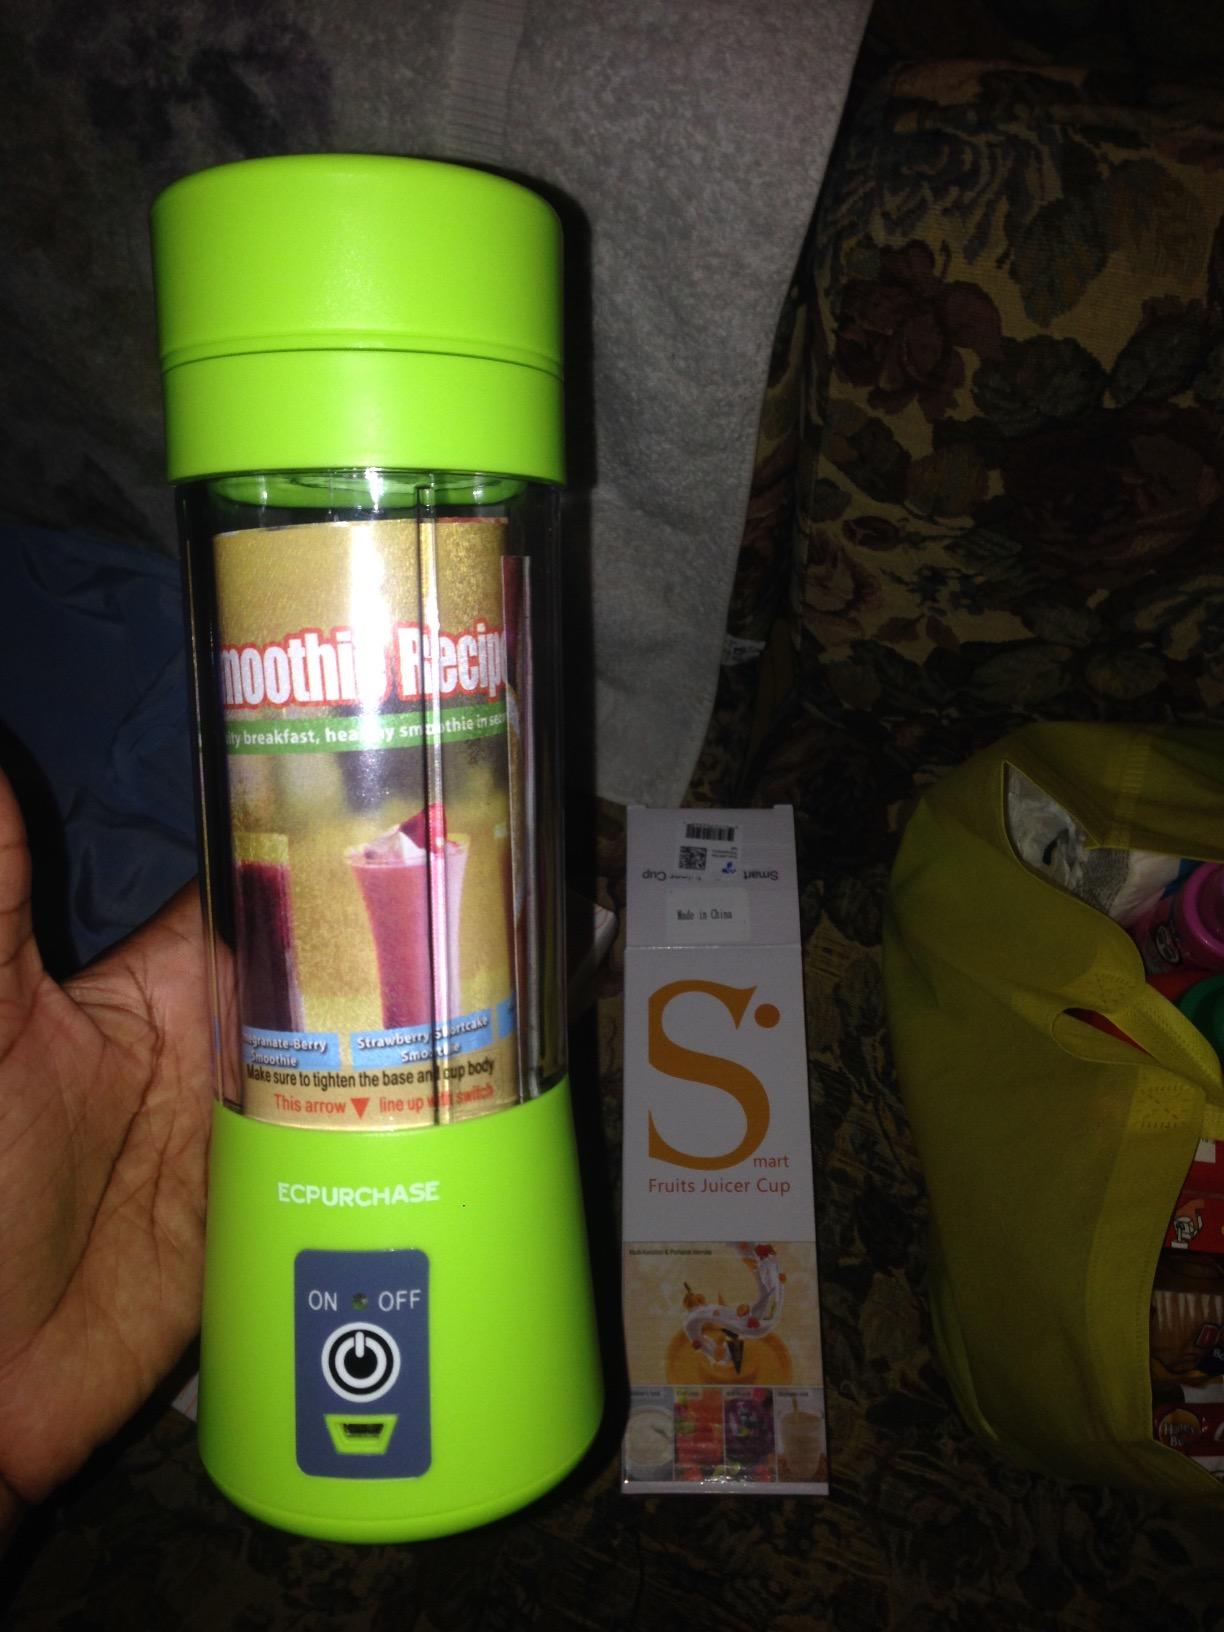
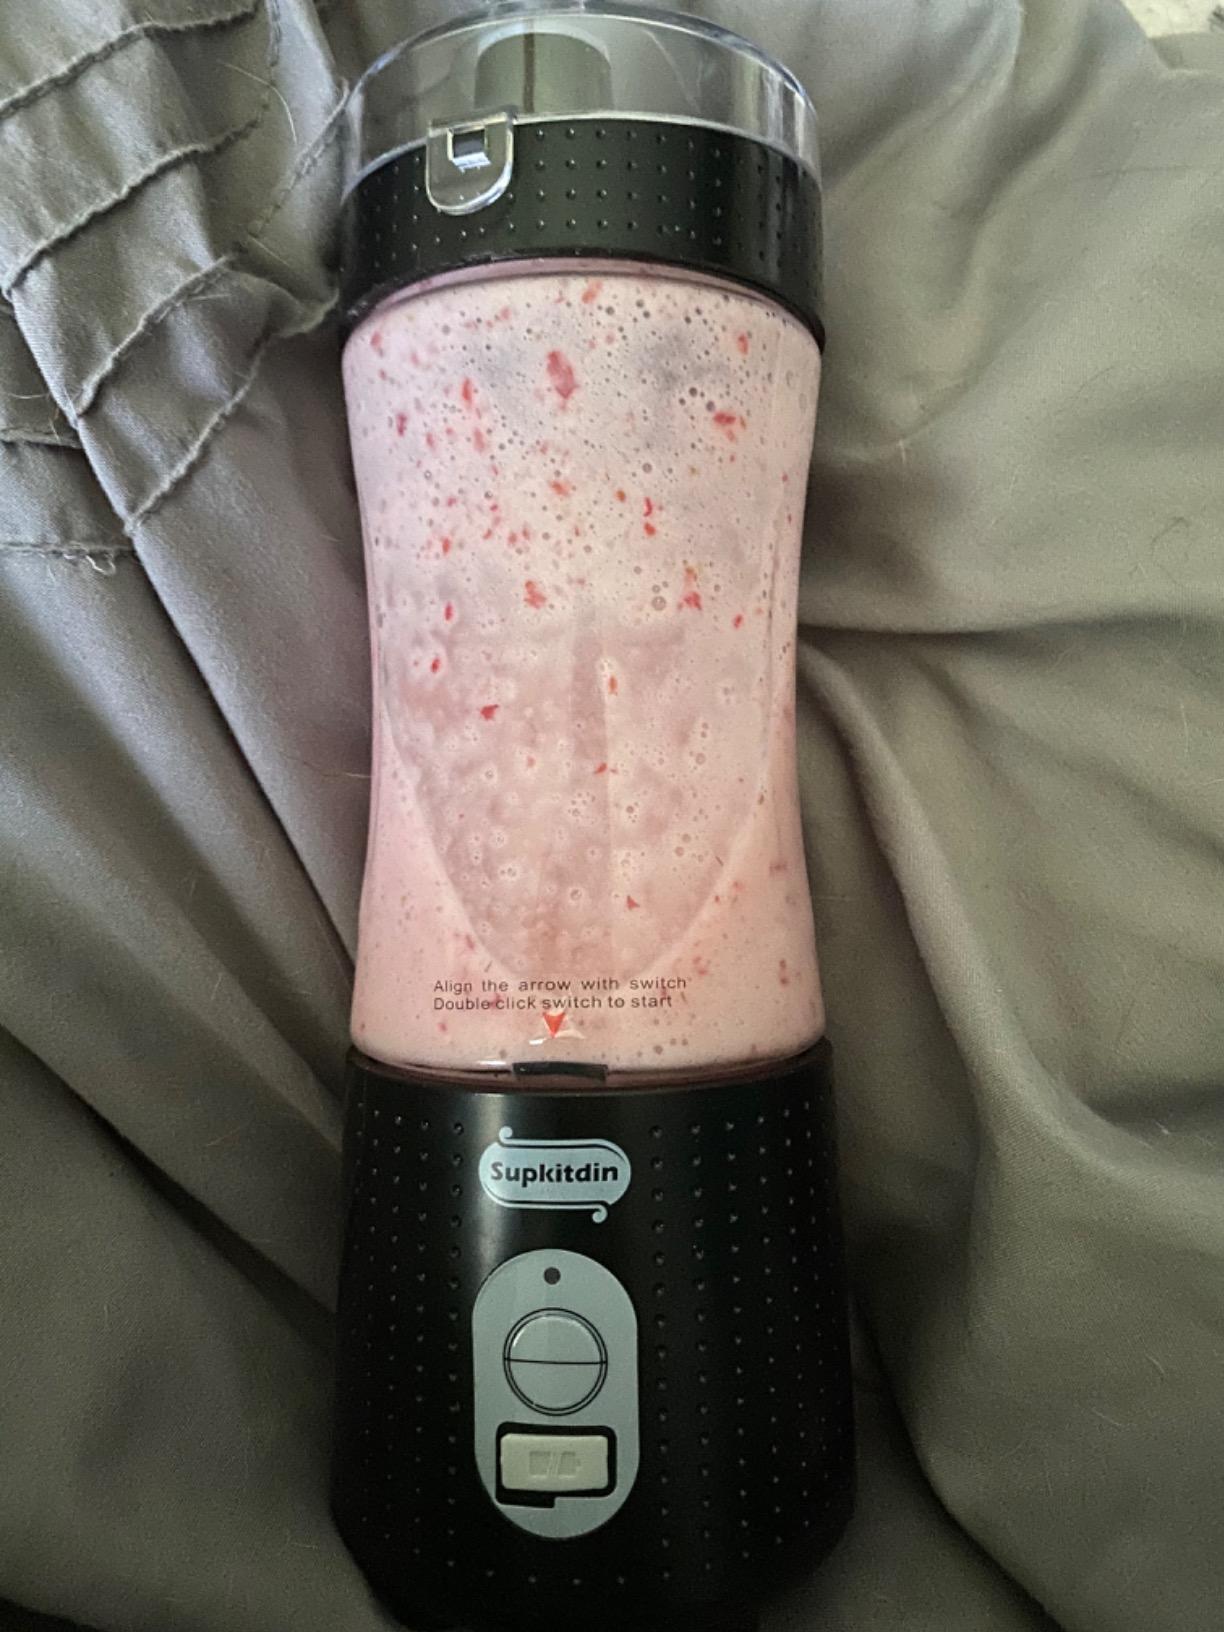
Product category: items_blender
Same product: no